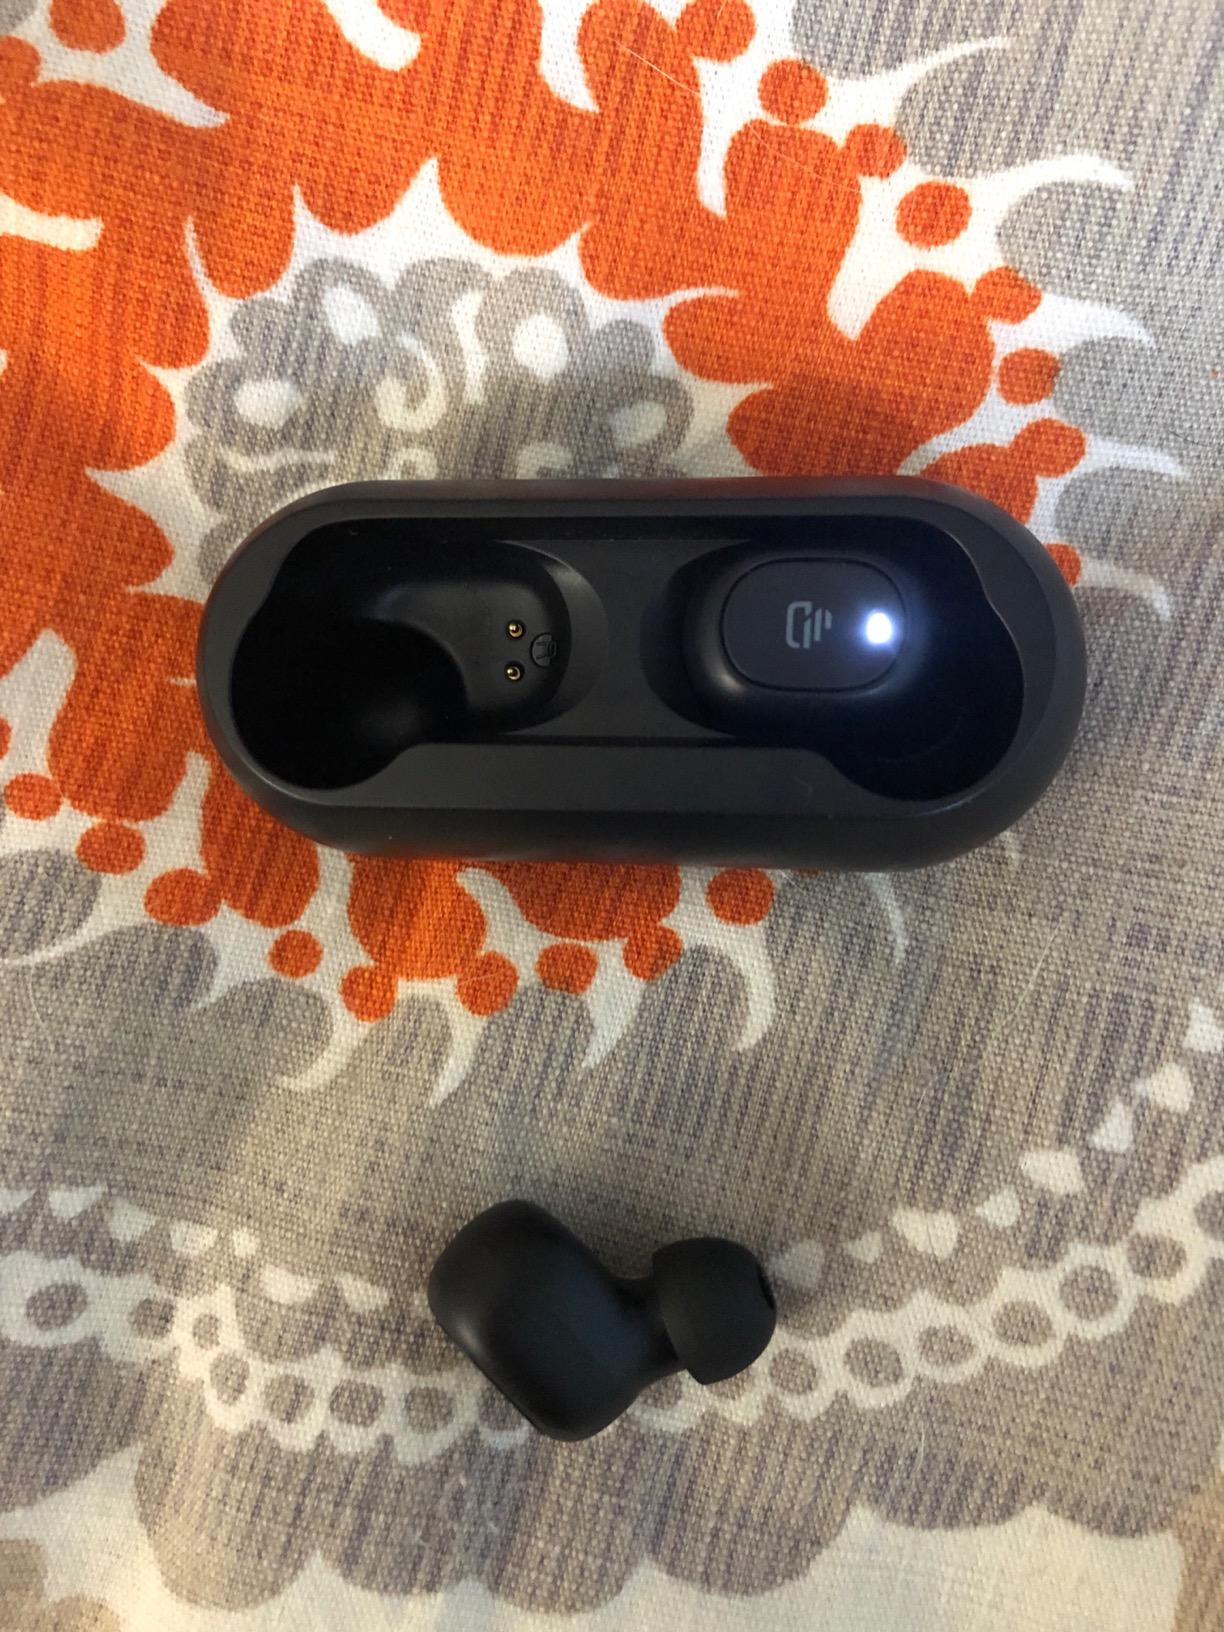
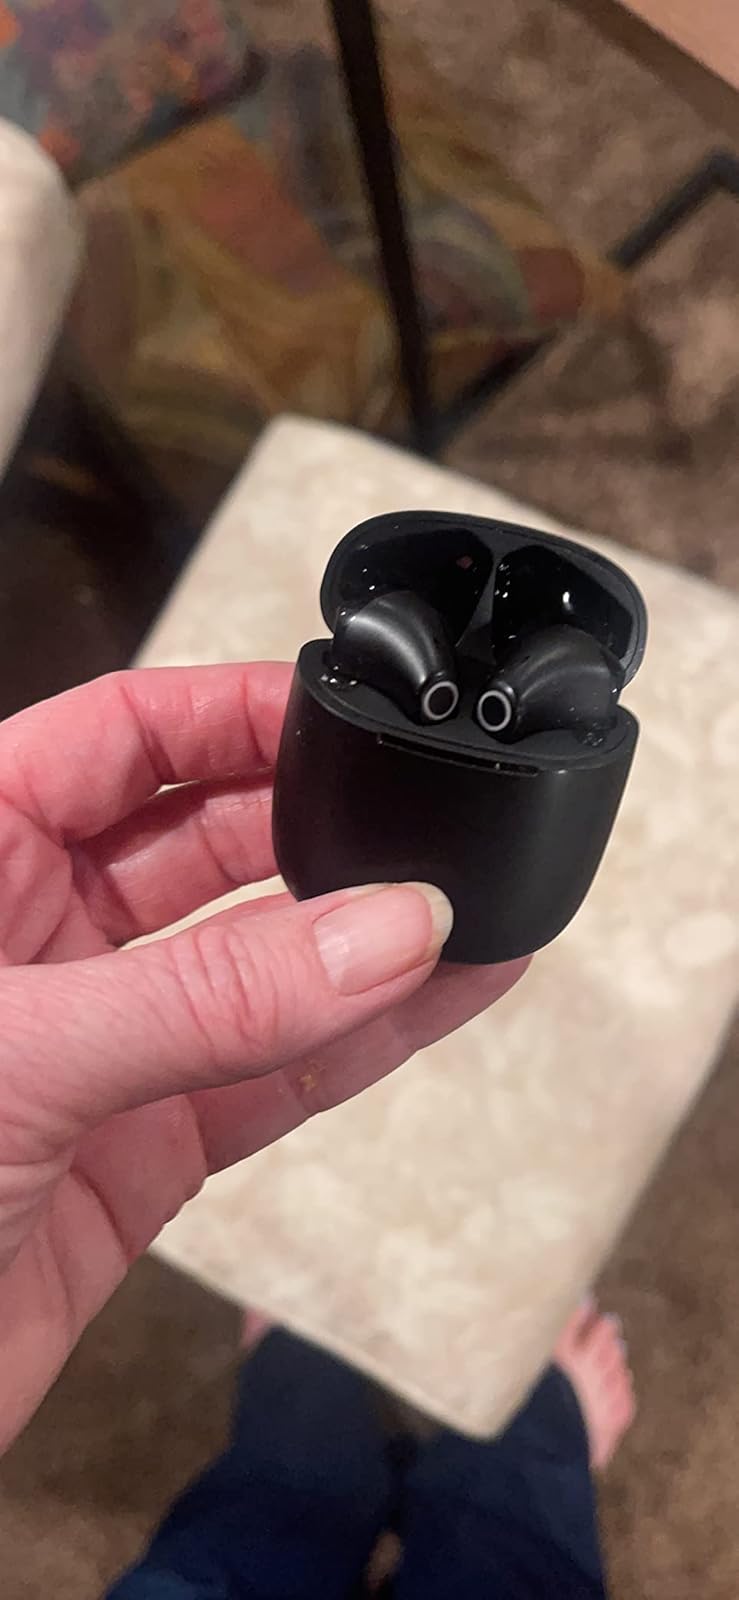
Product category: earbuds
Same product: no